Police Undergraduate Voluntary Corps

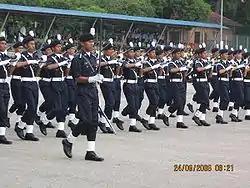
SUKSIS Parade in UiTM

Police Undergraduate Voluntary Corps is an undergraduate police volunteer organisation in Malaysia. They are undergoing periodic training times to times in 3 years in their respective university and will be commissioned as Police Volunteer Reserve Corp (Malaysia) Inspector by the Inspector General of Police in the end of the 3 years training.